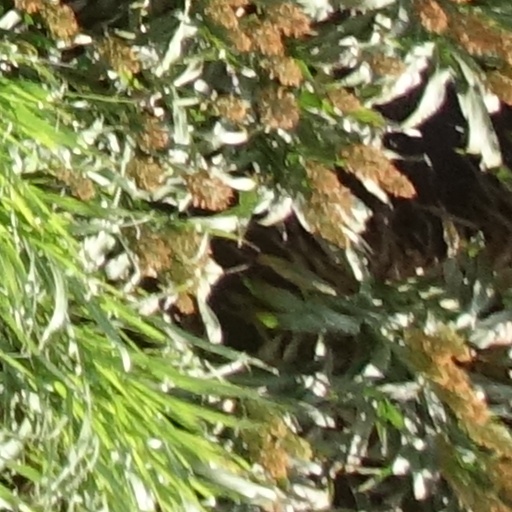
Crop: sorghum